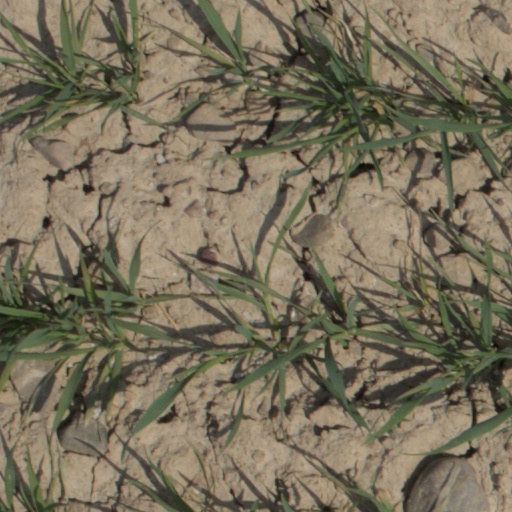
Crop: wheat